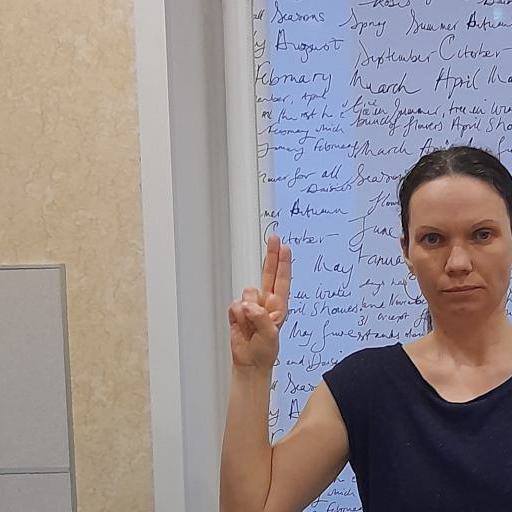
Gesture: two_up